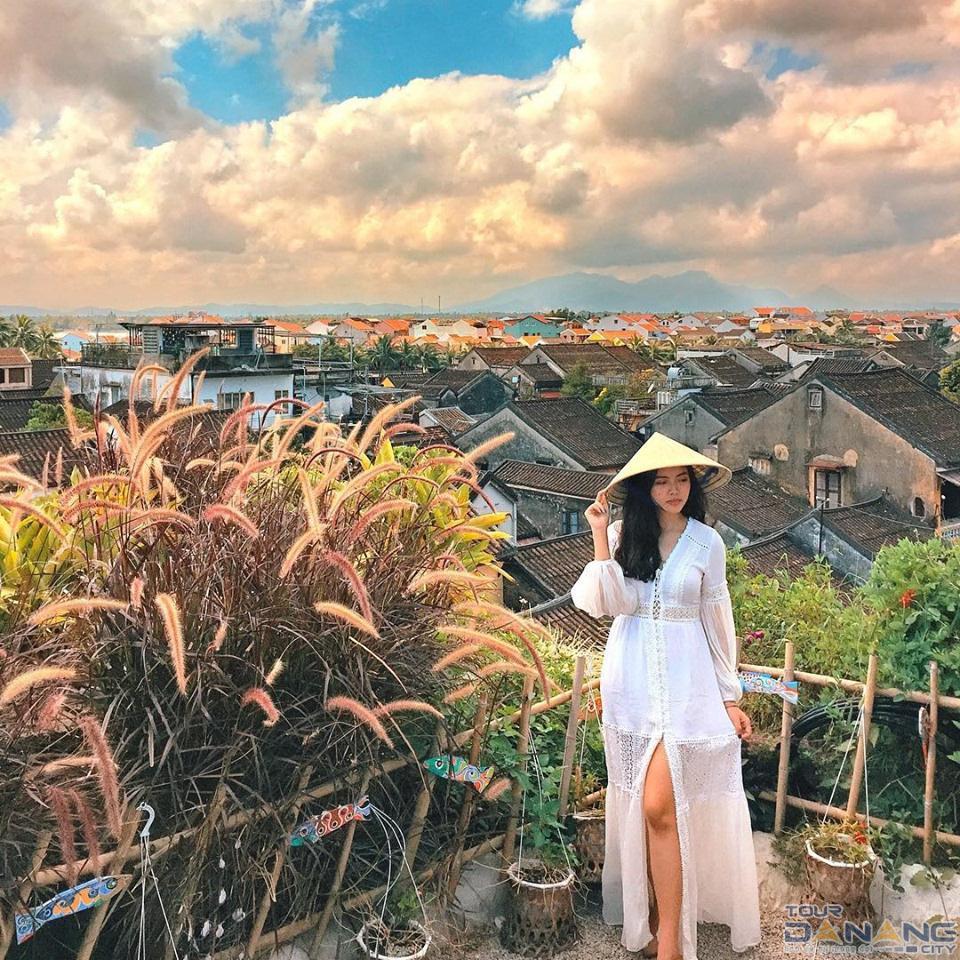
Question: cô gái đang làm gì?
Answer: cô gái đang tạo dáng chụp ảnh